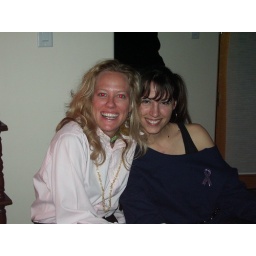
How cute the dancing girls look in their 80's garb